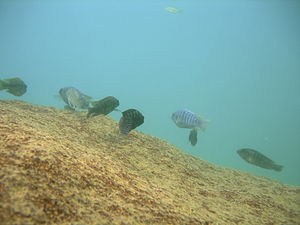
Malawisøen nationalpark
Søen rummer et stort antal endemiske fiskearter
Malawisøen nationalpark er en nationalpark ved sydenden af Malawisøen i Malawi. Parken ligger i Riftdalen og dækker et område på 9.400 hektar, som blev fredet som nationalpark i 1980. En tidligere fredning som skovreservat blev etableret i 1934. Parken var verdens første nationalpark, der blev oprettet med henblik på at bevare det marine liv i ferskvand.